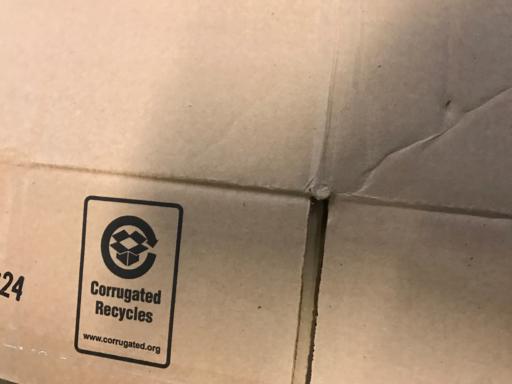
Waste category: cardboard